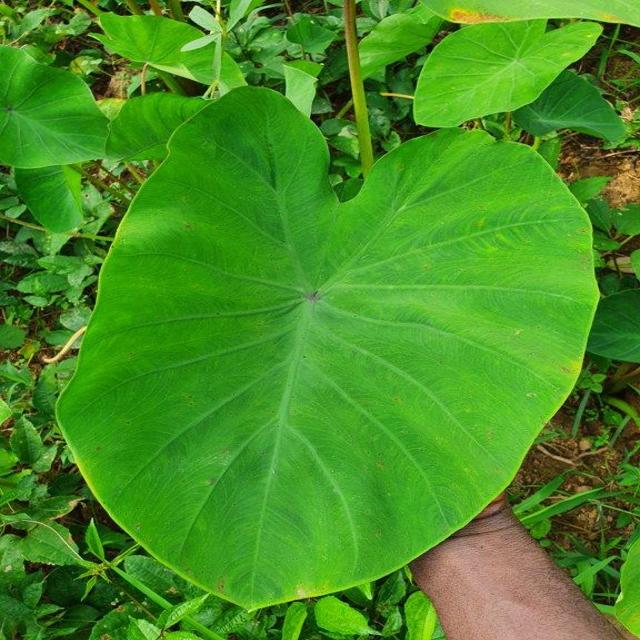
Label: Healthy